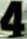
Number: 4